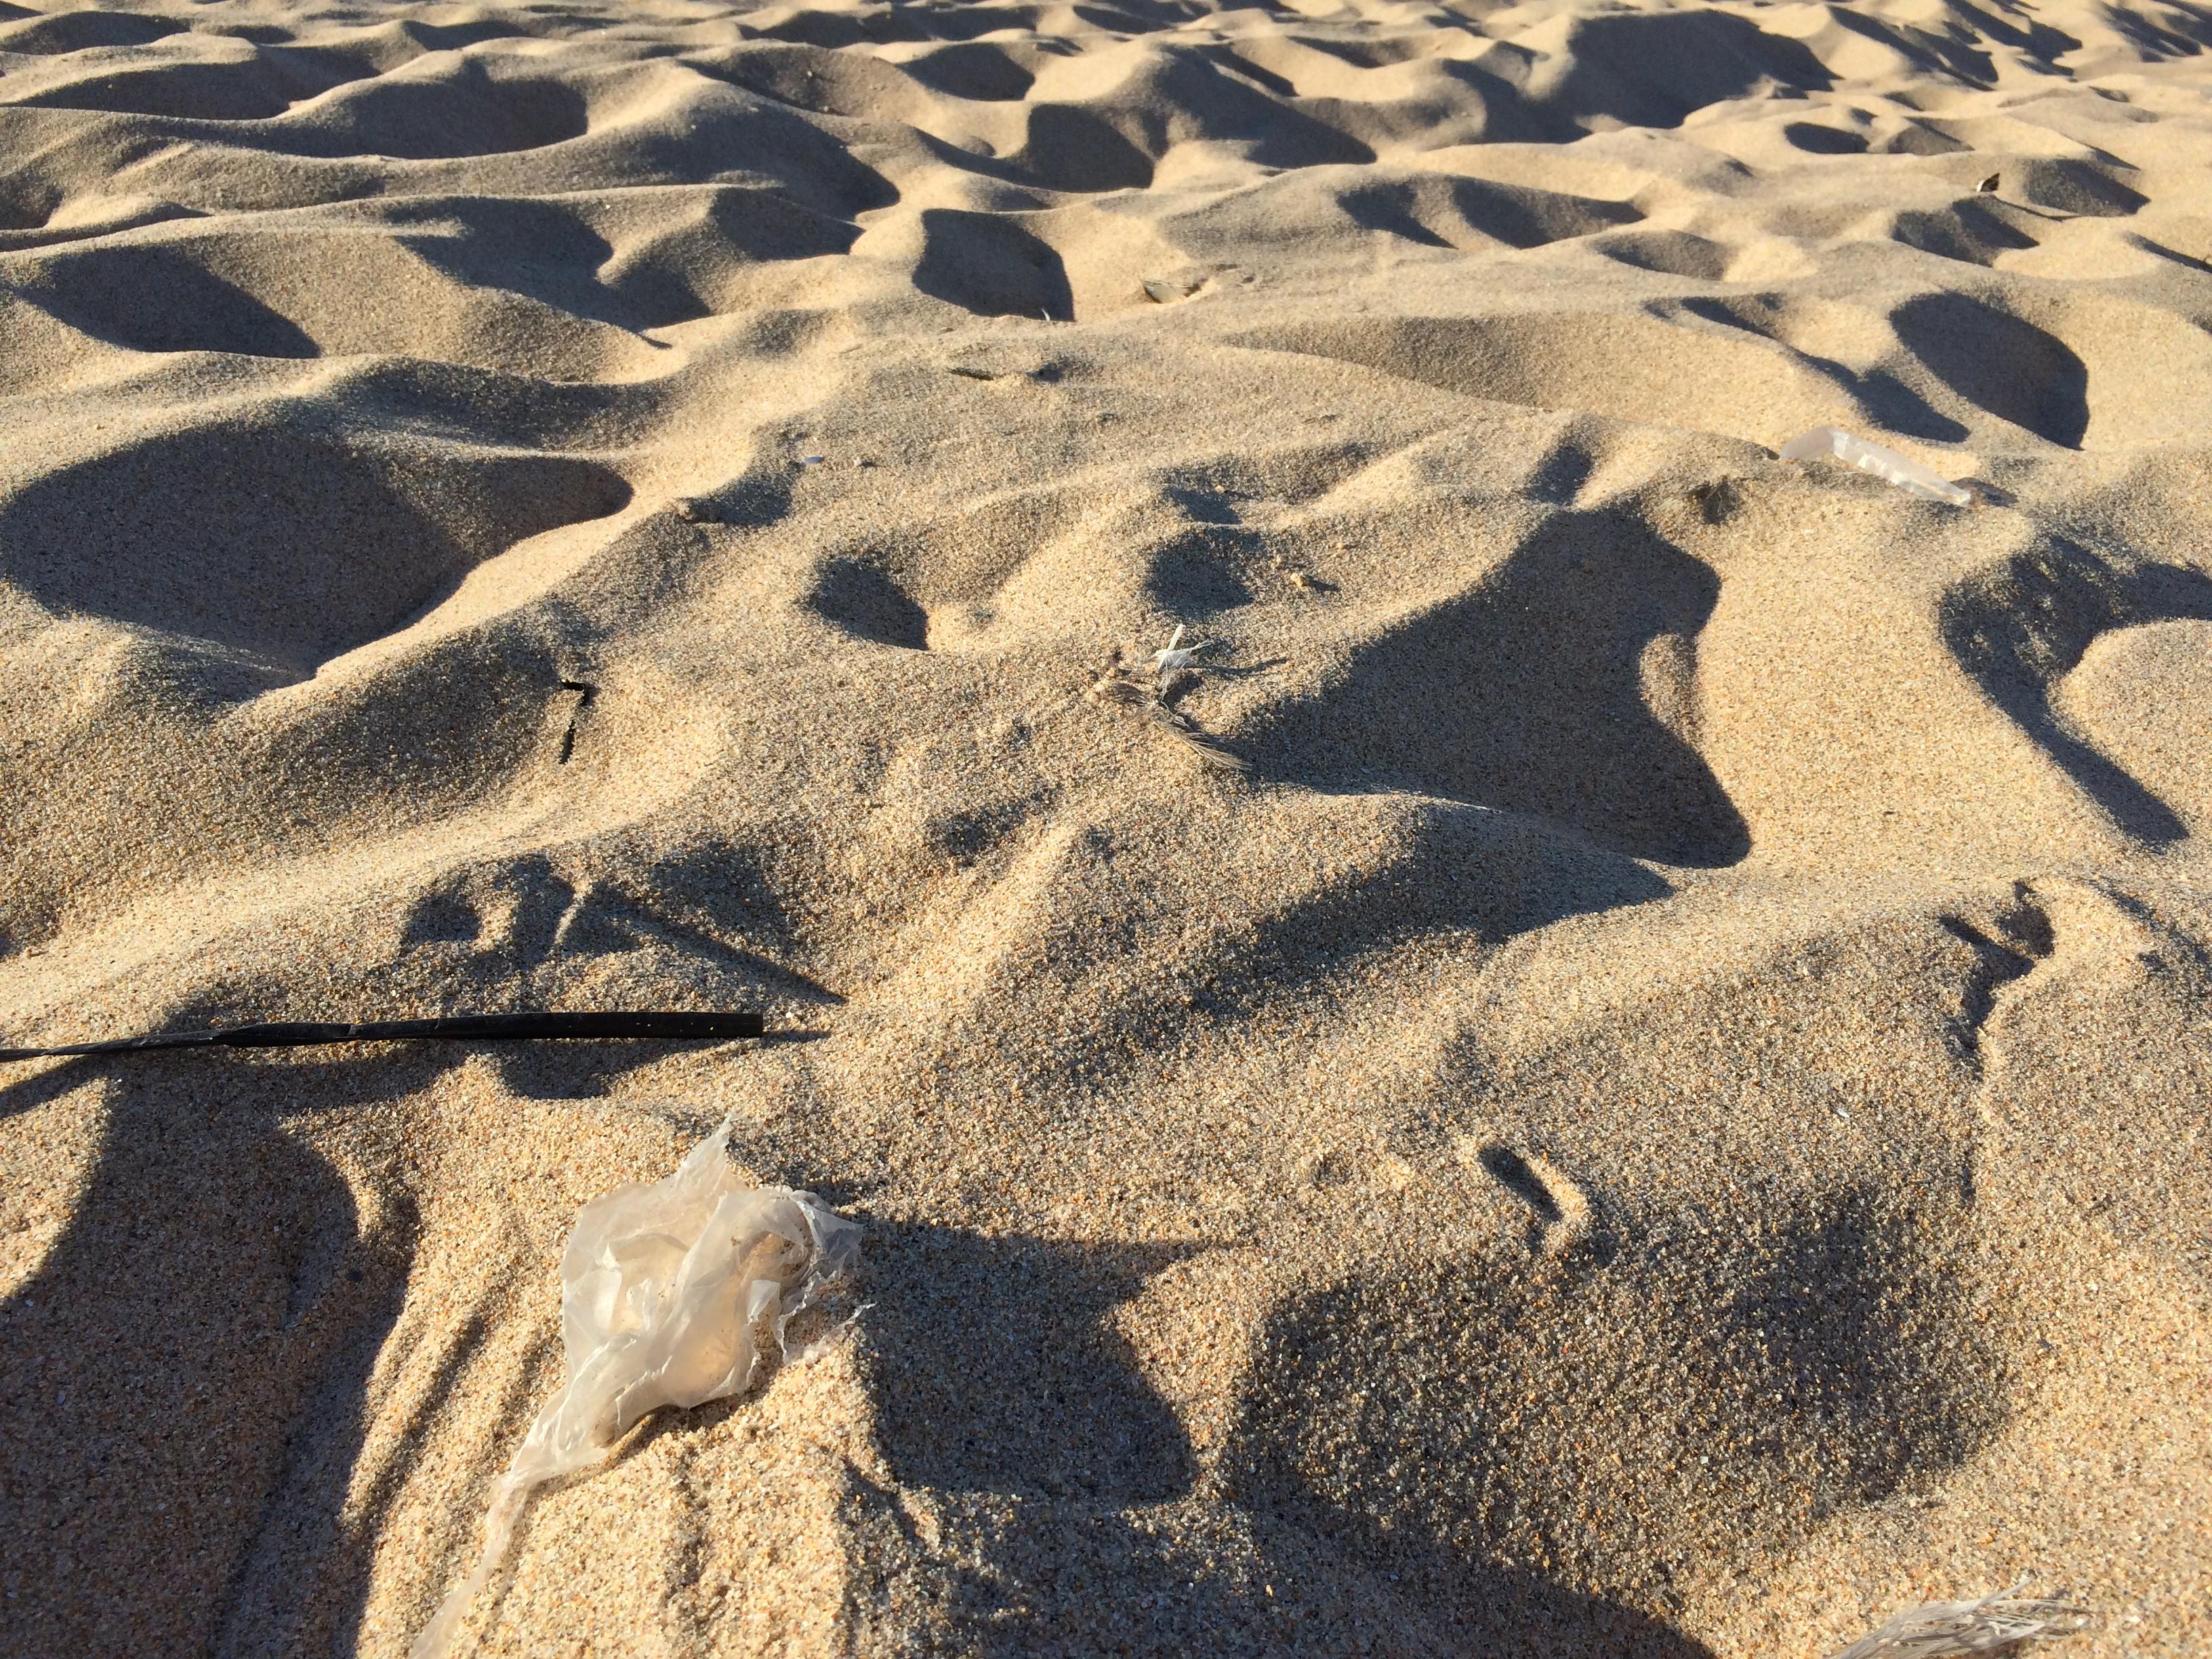
Object: Plastic straw (Straw)

Object: Plastic film (Plastic bag & wrapper)

Object: Plastic film (Plastic bag & wrapper)